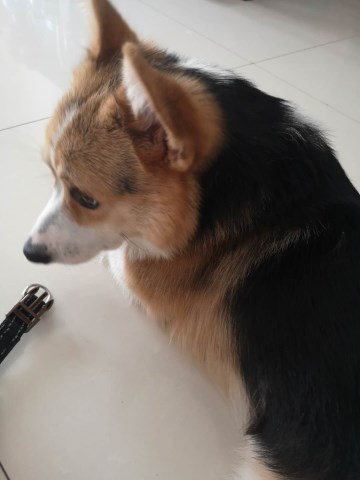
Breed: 2909-n000116-Cardigan